Holy Wisdom

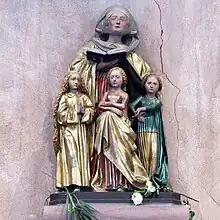
Late gothic wooden sculpture of saints Sophia, Faith, Hope and Charity (Eschau, 1470)

Their archetype is the main basilica of Constantinople (now a mosque), built in the 6th century, in English simply known as the Hagia Sophia.